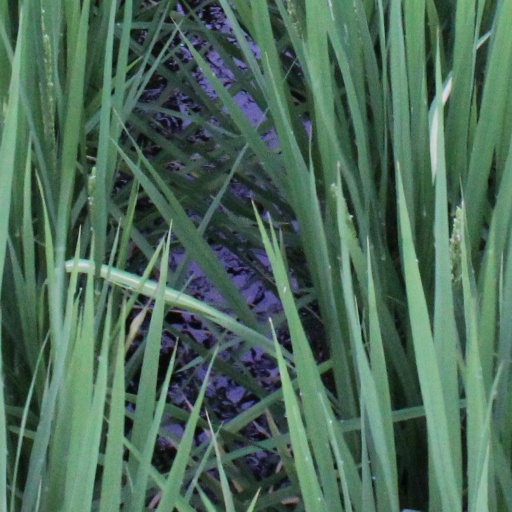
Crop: rice